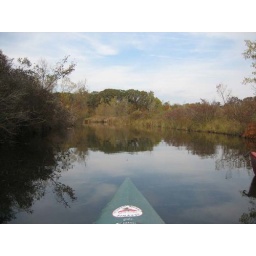
donnies boat in water